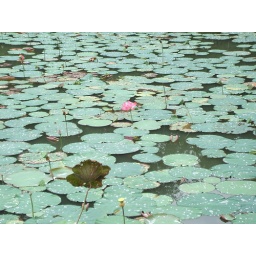
A pink flower stands out in the lily pads. Taken in the Botanical Gardens, Singapore